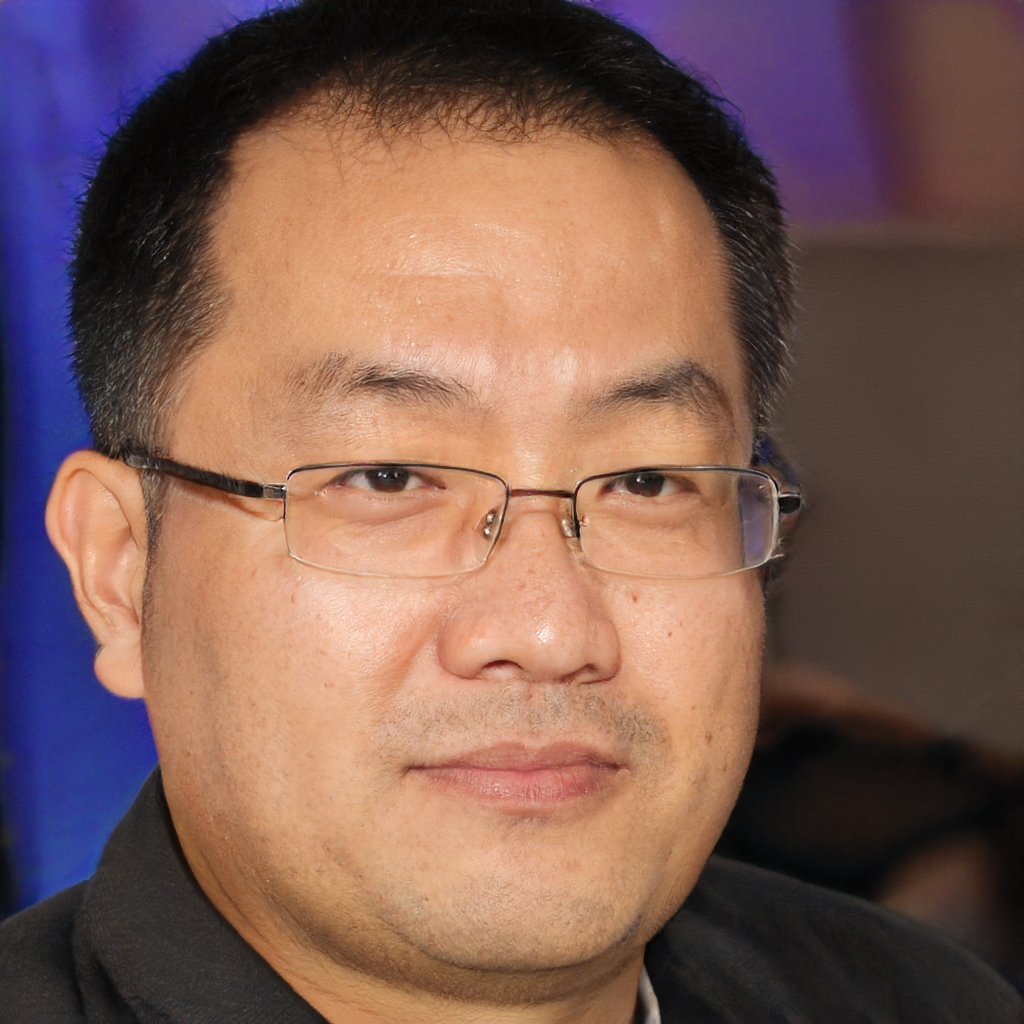
Gender: Male